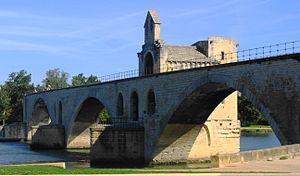
Pont Saint-Bénézet Polski: Pont Saint-Bénézet - Most w Awinionie
La chapelle Saint-Nicolas est située à Avignon, sur le troisième pilier du Pont Saint-Bénézet qui passe au-dessus du Rhône.